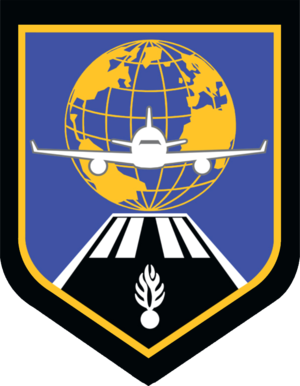
Écusson de la Gendarmerie des Transports Aériens